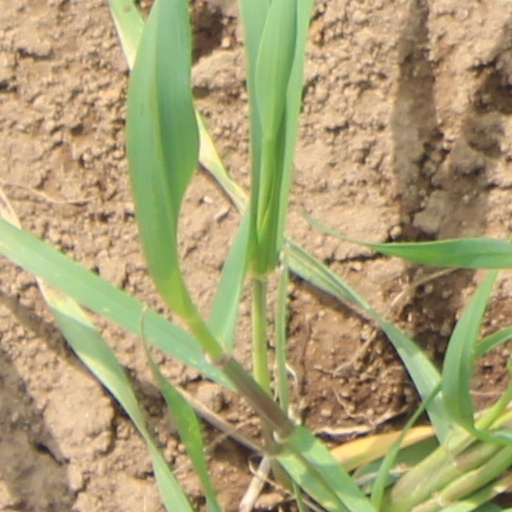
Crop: wheat